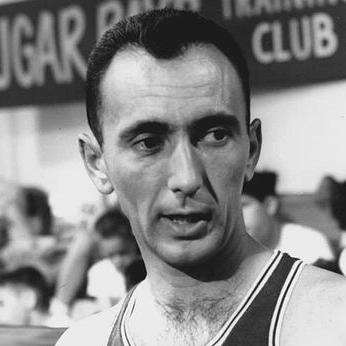
Age: 30